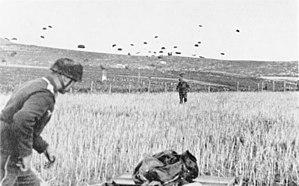
Les Fallschirmjäger, de l'allemand Fallschirm et Jäger, sont des troupes parachutistes allemandes. Les Fallschirmjäger furent les premiers à être déployés pour des opérations aéroportées de grande envergure pendant la Seconde Guerre mondiale. Ils sont aussi connus sous l’appellation de « diables verts » par les forces alliées contre qui ils ont lutté. Durant la totalité de la Seconde Guerre mondiale, le commandant des Fallschirmjäger a été le Generaloberst Kurt Student.